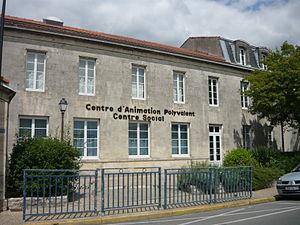
Le Centre social de Tonnay-Charente
Tonnay-Charente est une commune du Sud-Ouest de la France située dans le département de la Charente-Maritime. Ses habitants sont appelés les Tonnacquois et les Tonnacquoises.